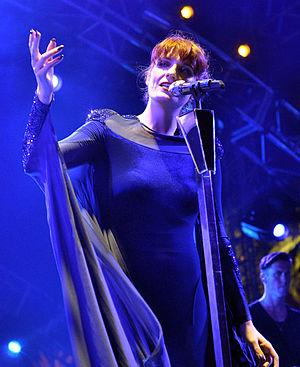
Florence and the Machine, également stylisé Florence + the Machine, est un groupe de rock indépendant britannique, originaire de Londres, en Angleterre. Formé en 2007, il fait principalement participer Florence Welch et la claviériste Isabella Summers, accompagnées d'autres musiciens.